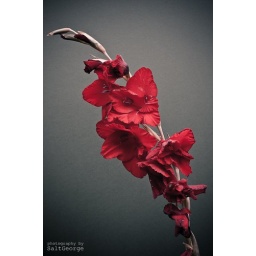
the woman in the red dress